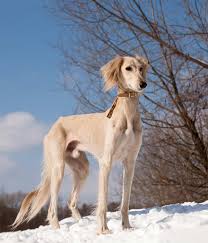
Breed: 206-n000051-Saluki